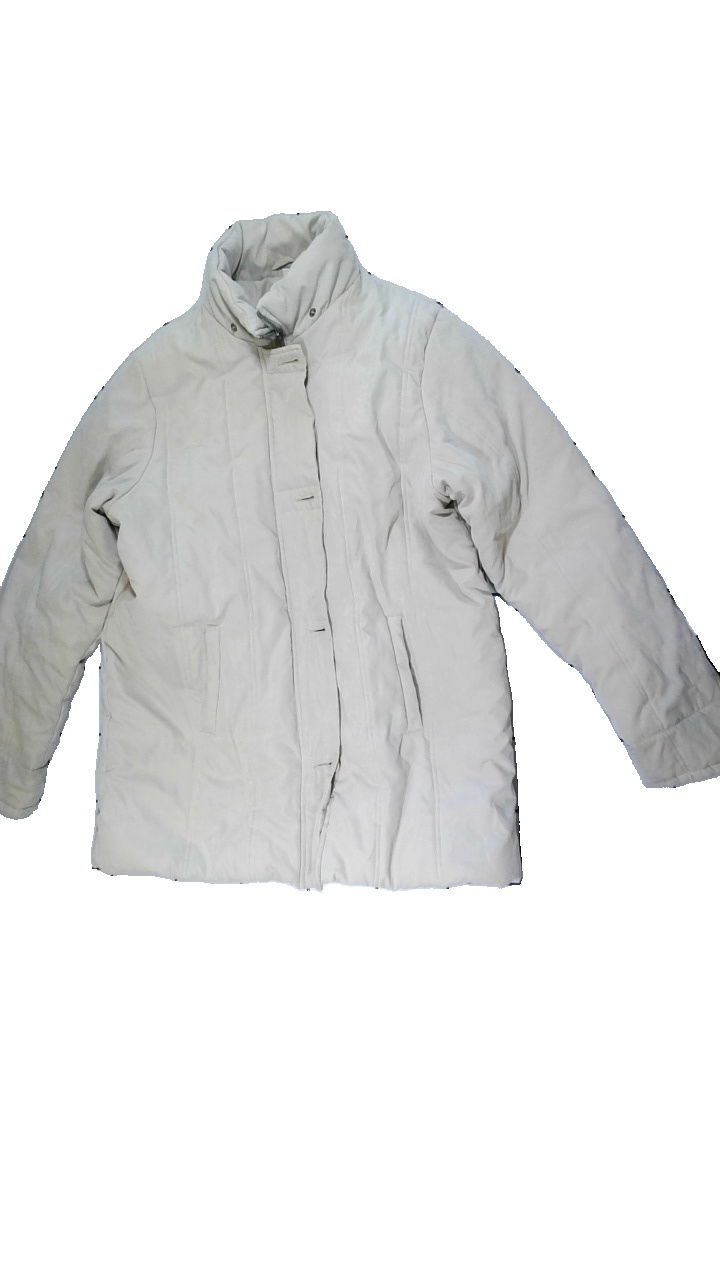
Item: Jacket (Ladies)
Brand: Cappuchini
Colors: Beige
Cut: Regular
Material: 100% Polyester
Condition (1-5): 5
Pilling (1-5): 5
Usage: Reuse
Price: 50-100